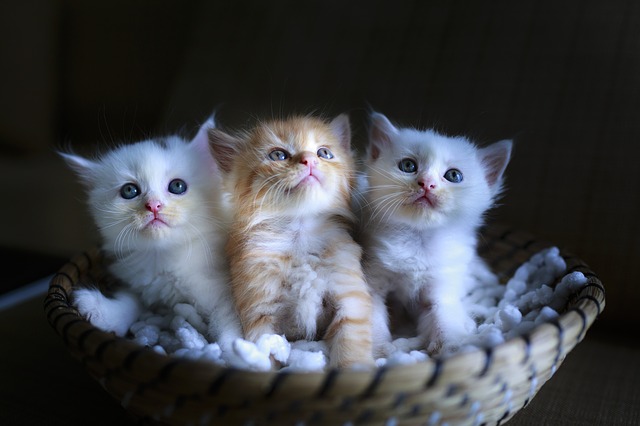
Label: cat